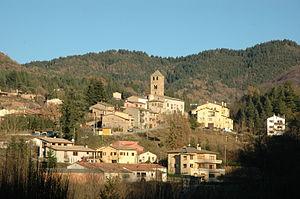
Espinelves est une commune de la province de Gérone, en Catalogne, en Espagne, de la comarque d'Osona